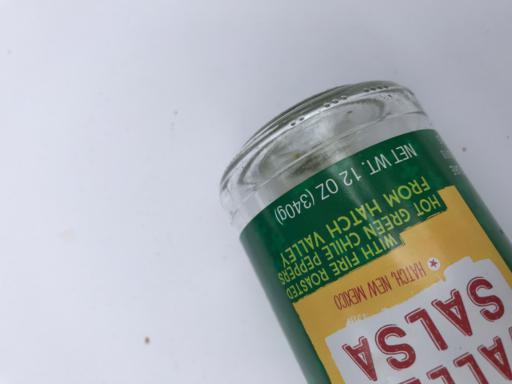
Label: glass